Markus Berger

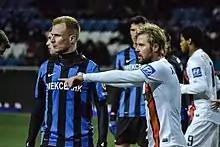
Berger (left) in action for Chornomorets

Markus Berger (born 21 January 1985) is an Austrian former professional footballer who played as a central defender. He is the manager of the under-12 team of Red Bull Salzburg.